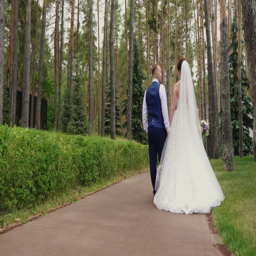
the bride and groom are walking in the park .